Rupert Lonsdale

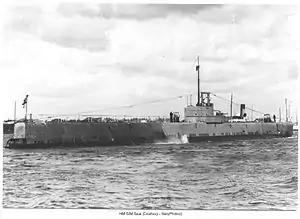
British Grampus class submarine HMS "Seal", captured by Germany in 1940 and renamed U-B.

In the small hours of the morning of 4 May, "Seal" entered the Kattegat on the surface, where it was spotted by a Heinkel He 115 and bombed. After repairs, it continued south-east, encountering German anti-submarine trawlers between Læsø and Gothenburg. Stymied in a calm sea, Lonsdale mined an area by Vinga.